China Ship Scientific Research Center

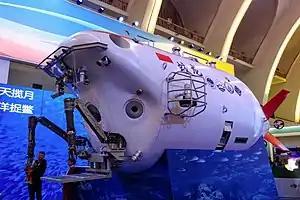
The submersible Jiaolong was displayed at the “Five Years of Achievement” exhibition held at the Beijing Exhibition Center.

The China Ship Scientific Research Center, also referred to as the 702 Research Institute, is a research facility associated with the China Shipbuilding Industry Corporation (CSIC), situated in the Binhu District, Wuxi City, Jiangsu Province, People's Republic of China.